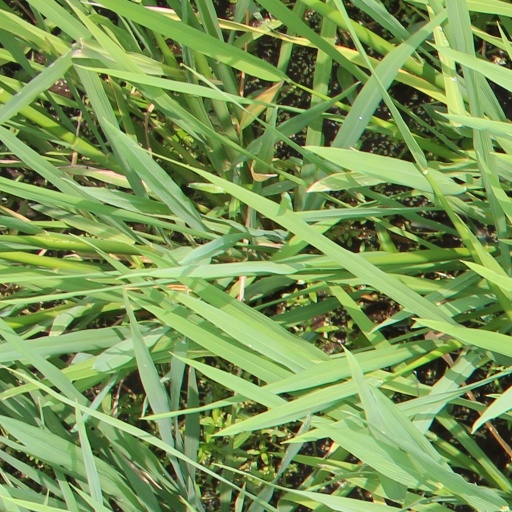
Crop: rice